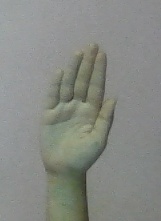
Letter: seen